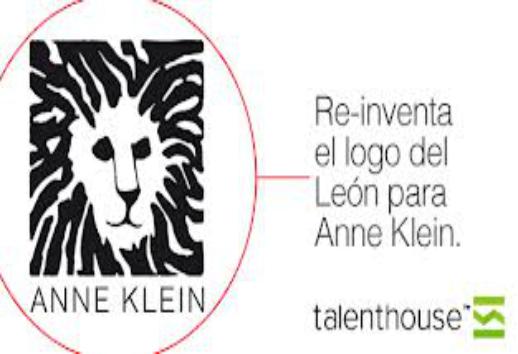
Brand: Anne Klein
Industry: Clothes